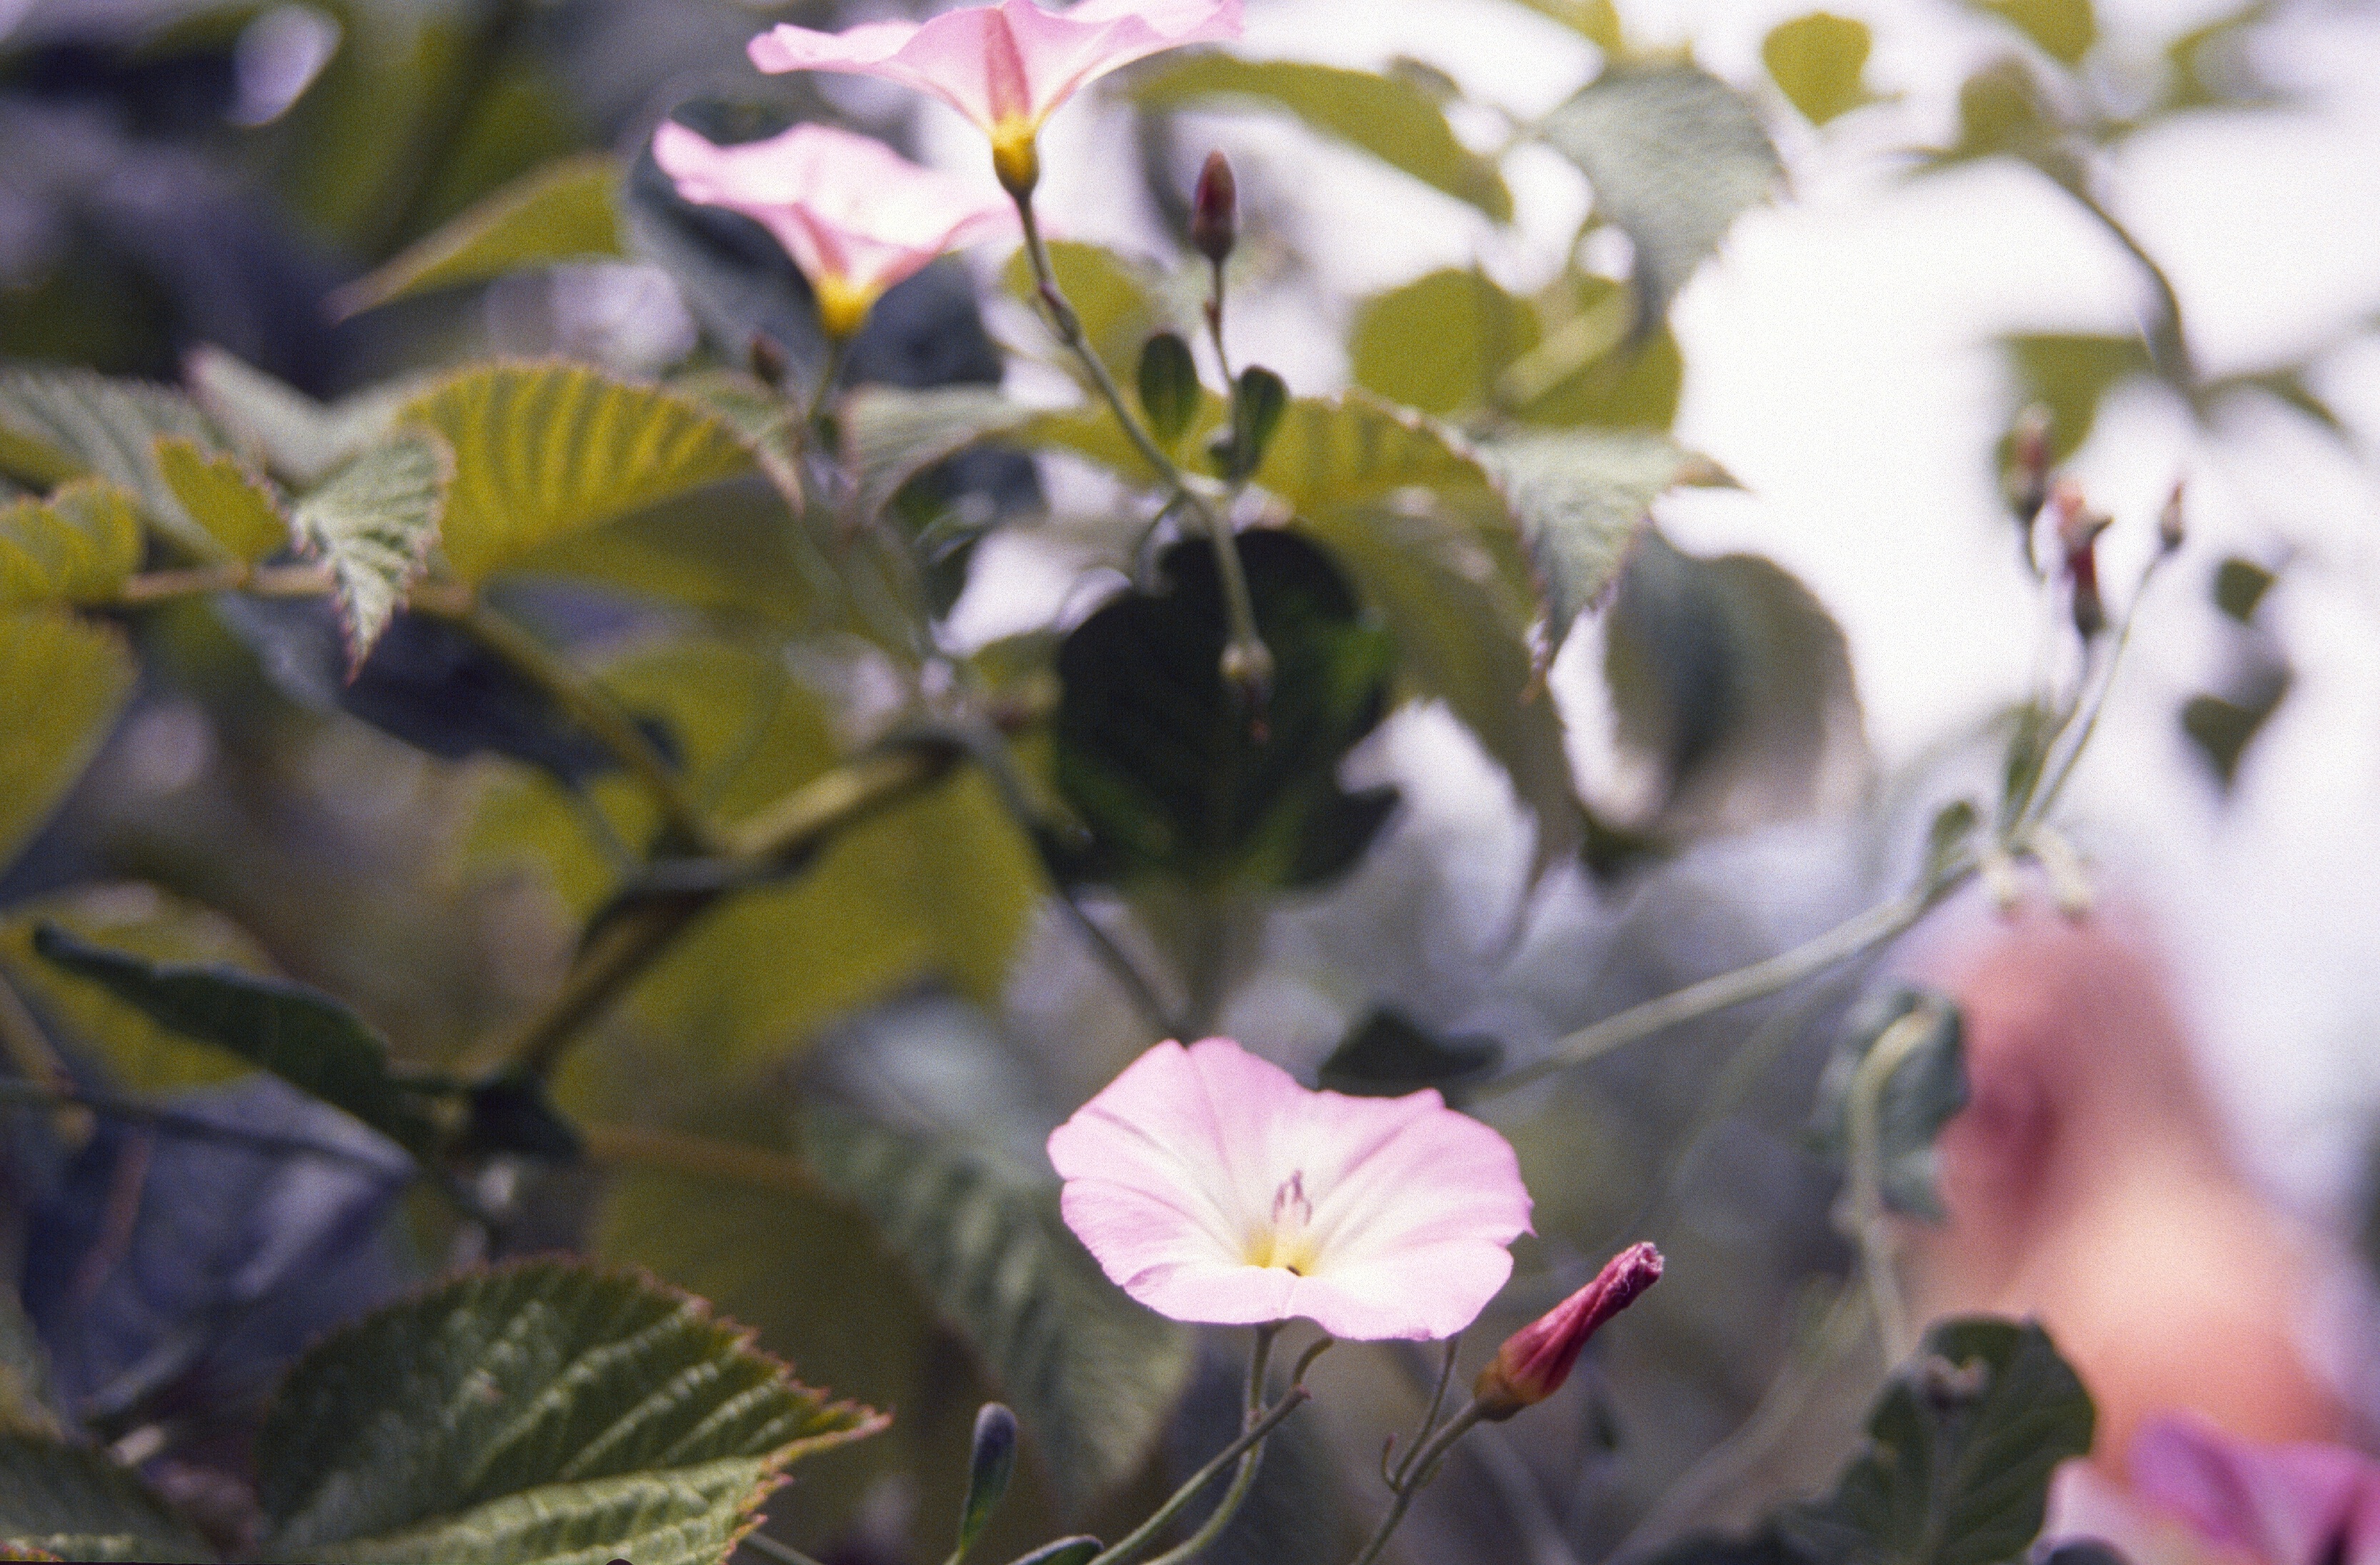
nature, branch, blossom, plant, leaf, flower, petal, botany, flora, wildflower, macro photography, flowering plant, land plant